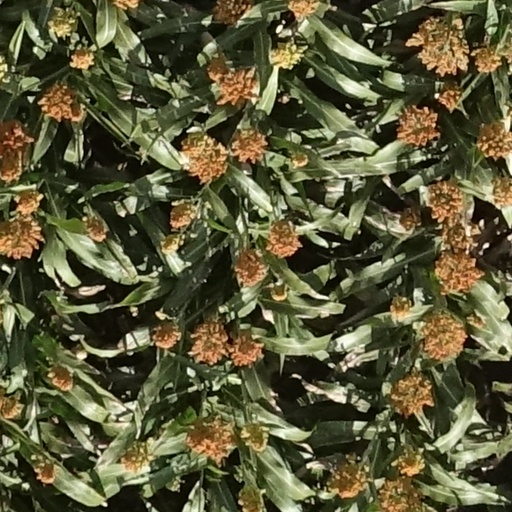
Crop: sorghum